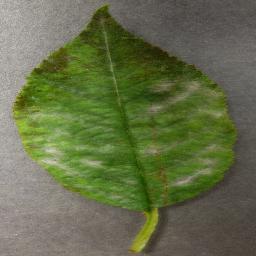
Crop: cherry
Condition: (including_sour)_powdery_mildew